Gero (archbishop of Cologne)

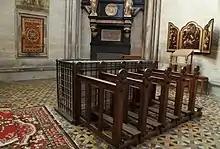
Tomb of Archbishop Gero at the Cologne Cathedral (centre, next to the wooden kneelers)

Gero originated from Saxony, probably a son of the Billung count Christian (d. 950), who ruled in the Eastphalian Nordthüringgau and Schwabengau as well as over the adjacent lands of Serimunt in the "Marca Geronis". He and his brother Margrave Thietmar of Meissen were the sons of Christian's marriage with Hidda, sister of Margrave Gero the Great.